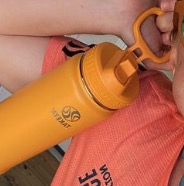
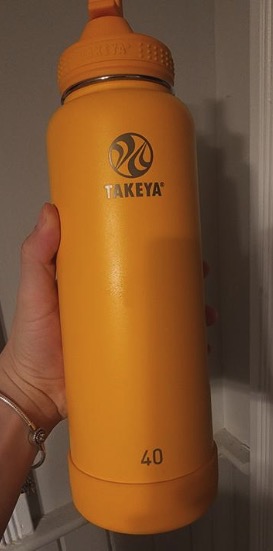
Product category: misc
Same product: yes